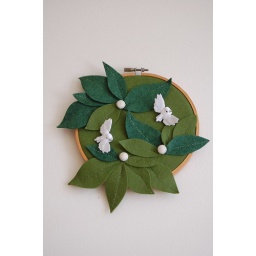
i am busy making quite a few different bird wall hangings, more to come over the next few days!